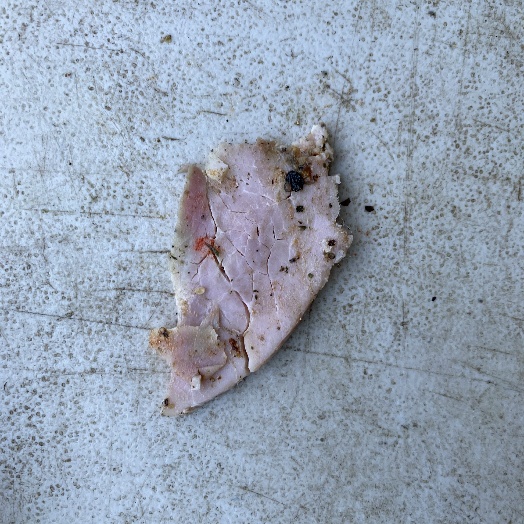
Label: generalcompost